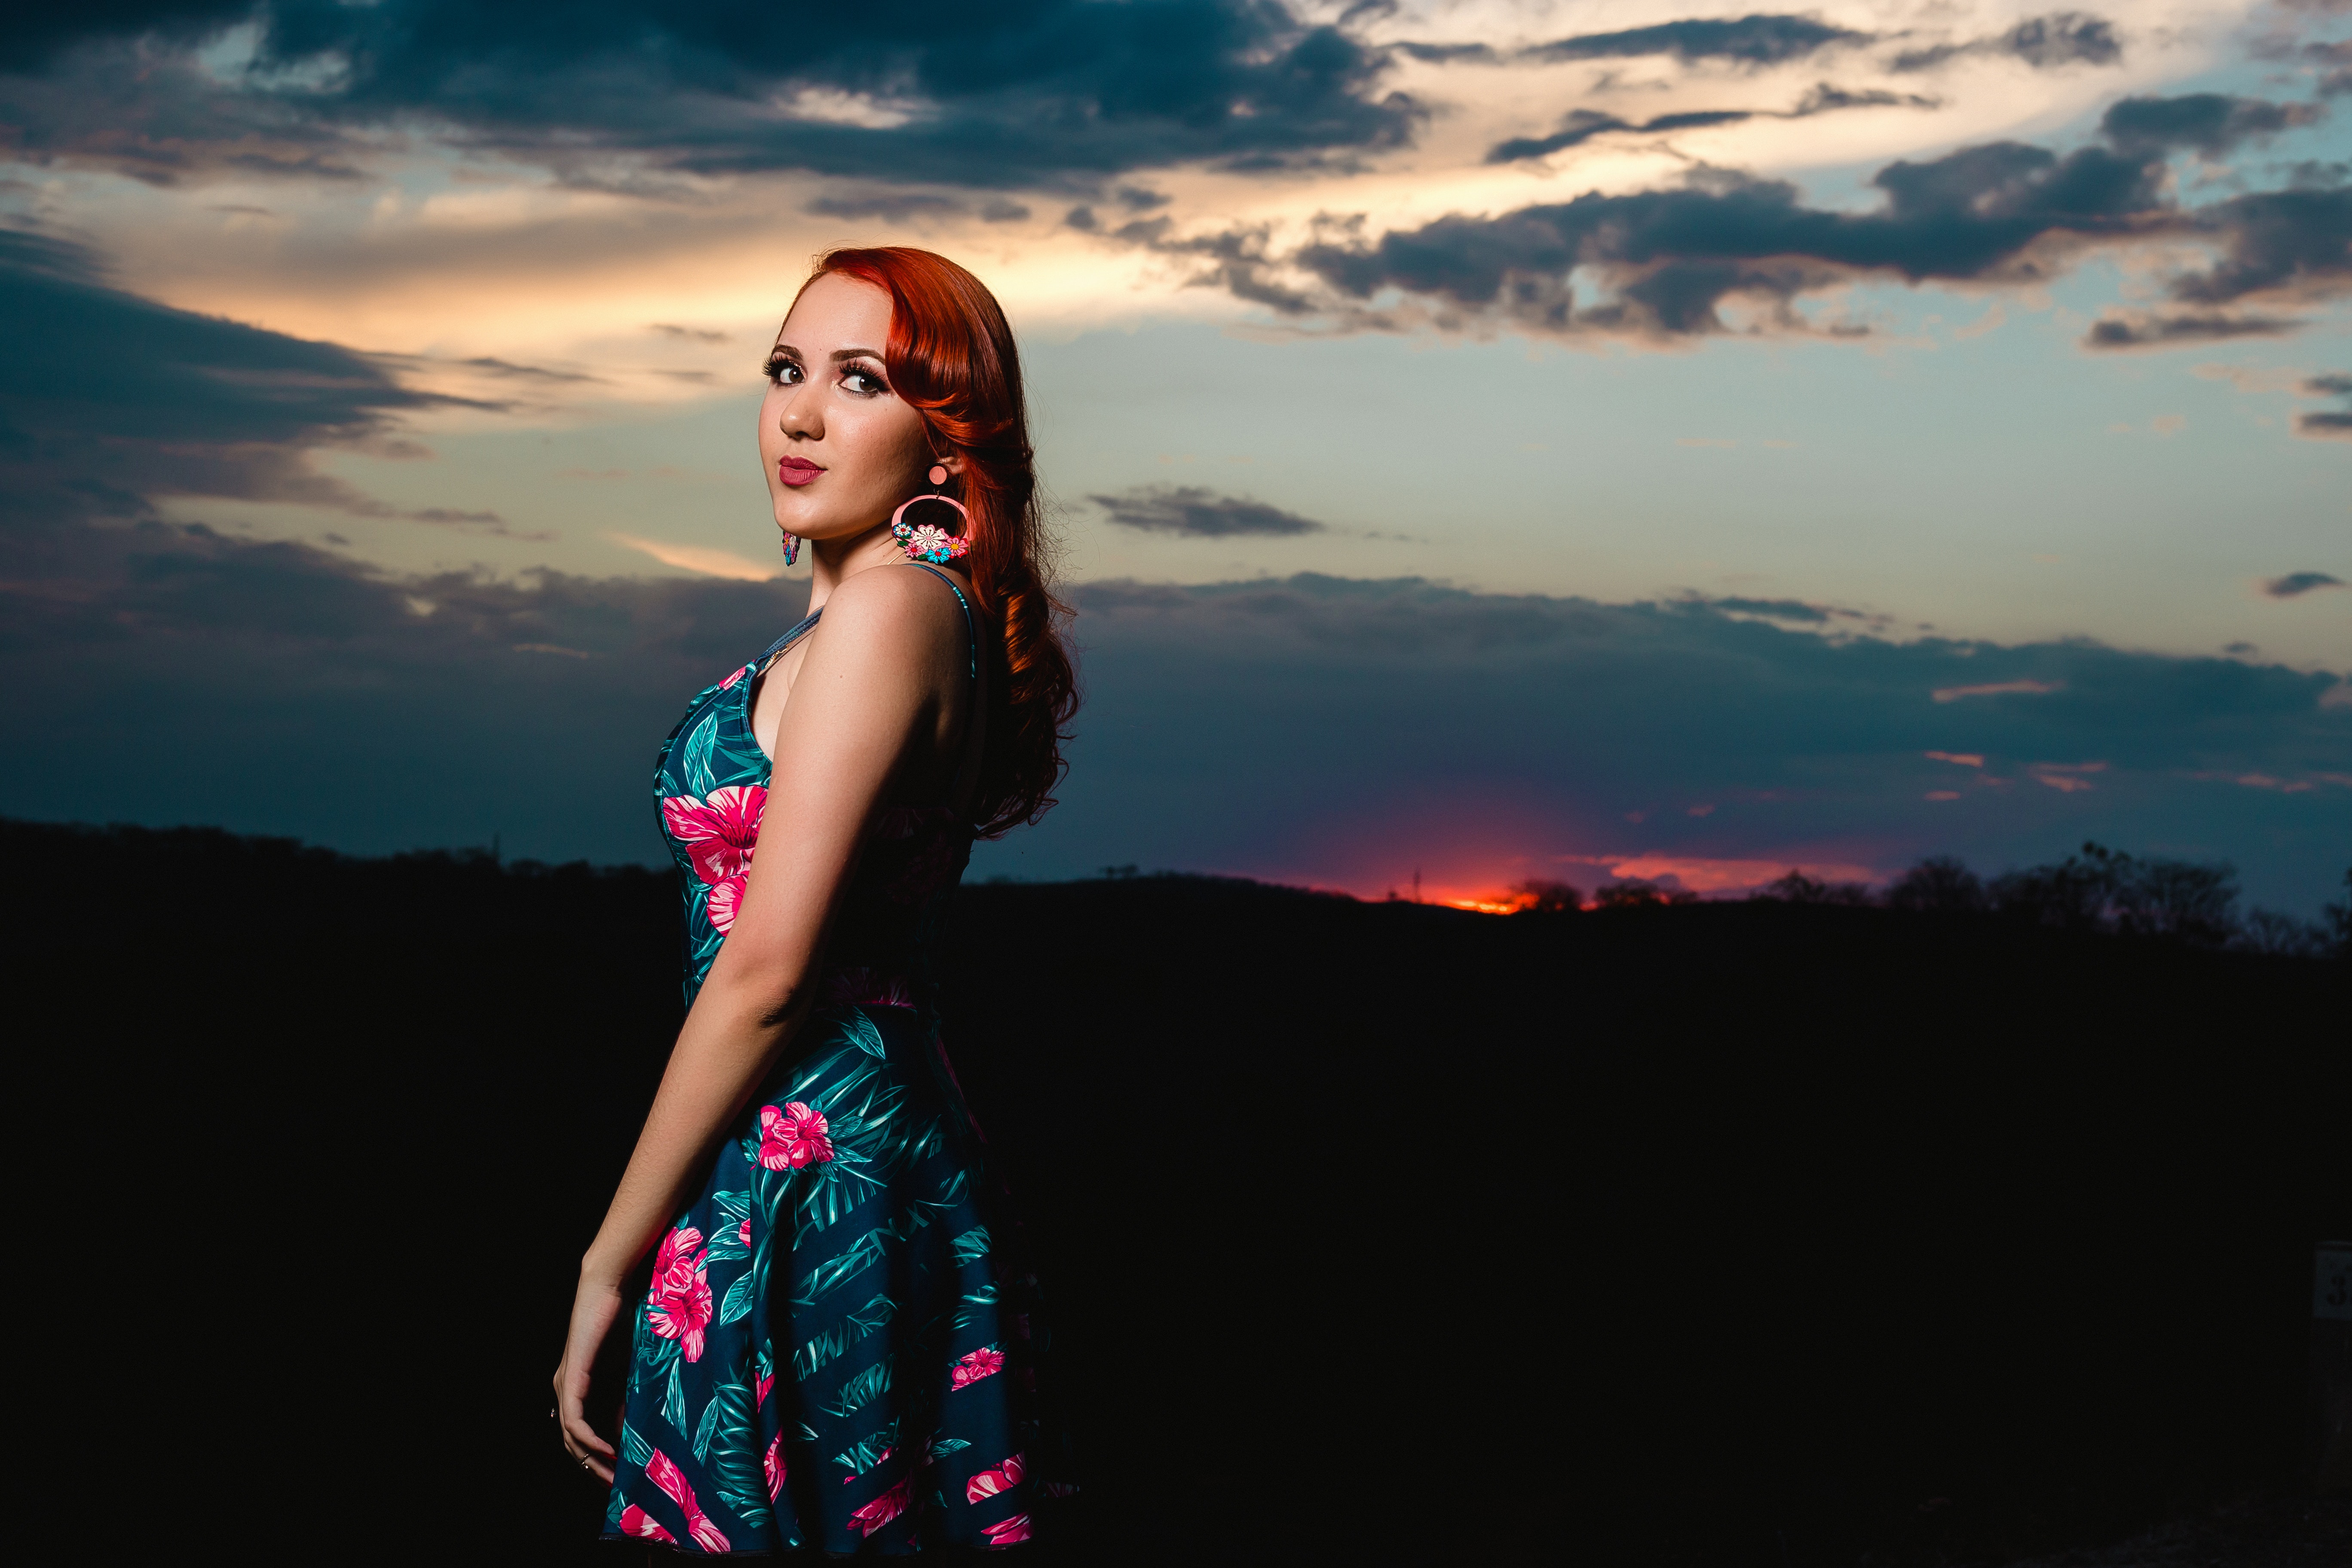
People in nature, sky, hair, blue, beauty, red, cloud, dress, light, flash photography, pink, fashion, photography, long hair, blond, model, summer, sunlight, photo shoot, smile, brown hair, red hair, glasses, happy, evening, meteorological phenomenon, sunset